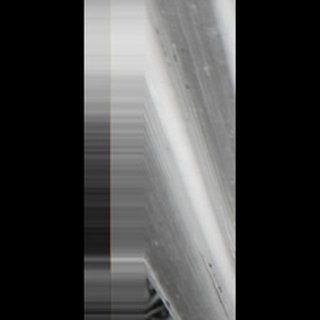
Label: sugarcane_yellow_leaf_disease